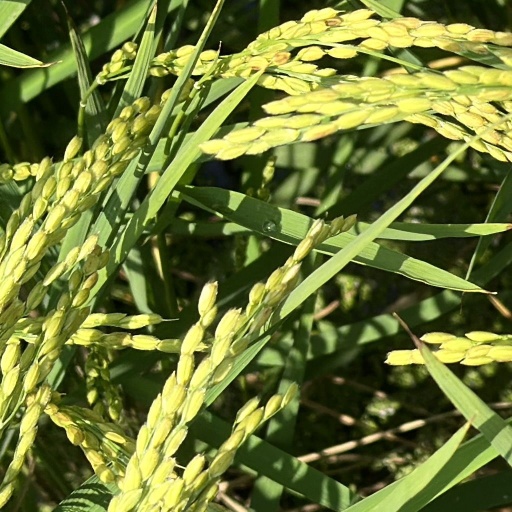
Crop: rice